Theory of Phoenician discovery of the Americas

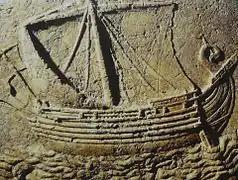
The Ship Sarcophagus: a Phoenician ship carved on a sarcophagus, 2nd century AD.

The theory of Phoenician discovery of the Americas suggests that the earliest Old World contact with the Americas was not with Columbus or Norse settlers, but with the Phoenicians (or, alternatively, other Semitic peoples) in the first millennium BC.